Julian Edwards

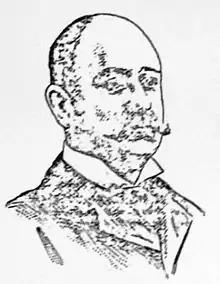
Julian Edwards in 1896

Julian Edwards (December 11, 1855 - September 5, 1910) was an English composer of light operatic music, who composed many successful Broadway shows in the Progressive Era. He attempted to introduce new levels of musical sophistication to the genre. Some of his songs achieved popularity at the time.